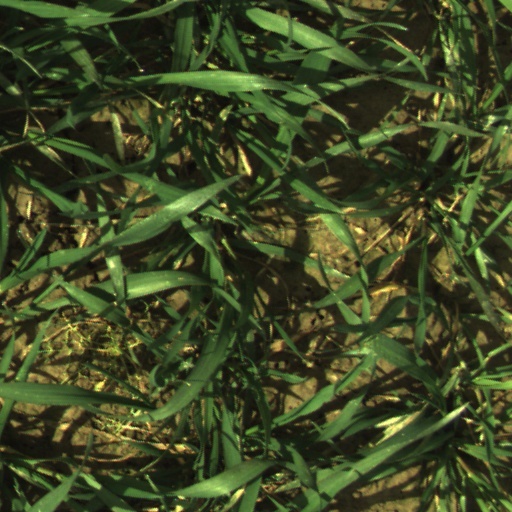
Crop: wheat